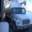
Label: truck